Goldaş

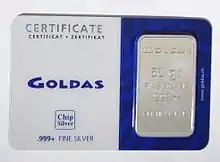
Chip silver bullion bar

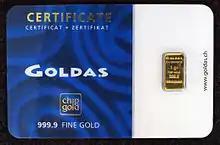
Chip gold bullion bar

Goldaş Jewellery was founded in Istanbul, Turkey in 1993 by the Yalinkaya Group. In 1997, Goldaş was reorganized as a subsidiary of a new subsidiary Goldart Holding under a new company Yalinkaya Holding A.Ş. From 1998 to 2008, Goldaş saw rapid growth as a company as measured by a 5,609% increase or $955 million in its turnover and was recognized by CNBC-e Business Magazine as first among Turkey's 100 fastest growing companies.